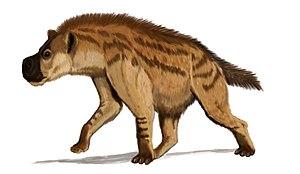
Dinocrocuta est un genre éteint de très grands mammifères carnivores féliformes, appartenant à la famille également éteinte des Percrocutidae, ayant vécu en Asie et en Afrique au Miocène, il y à entre 7 et 5 millions d'années.
Les Percrocutidae sont une famille éteinte de mammifères carnivores féliformes, apparentée aux hyènes, qui était présente, du Miocène jusqu'au Pliocène, en Asie, en Afrique et en Europe du Sud.